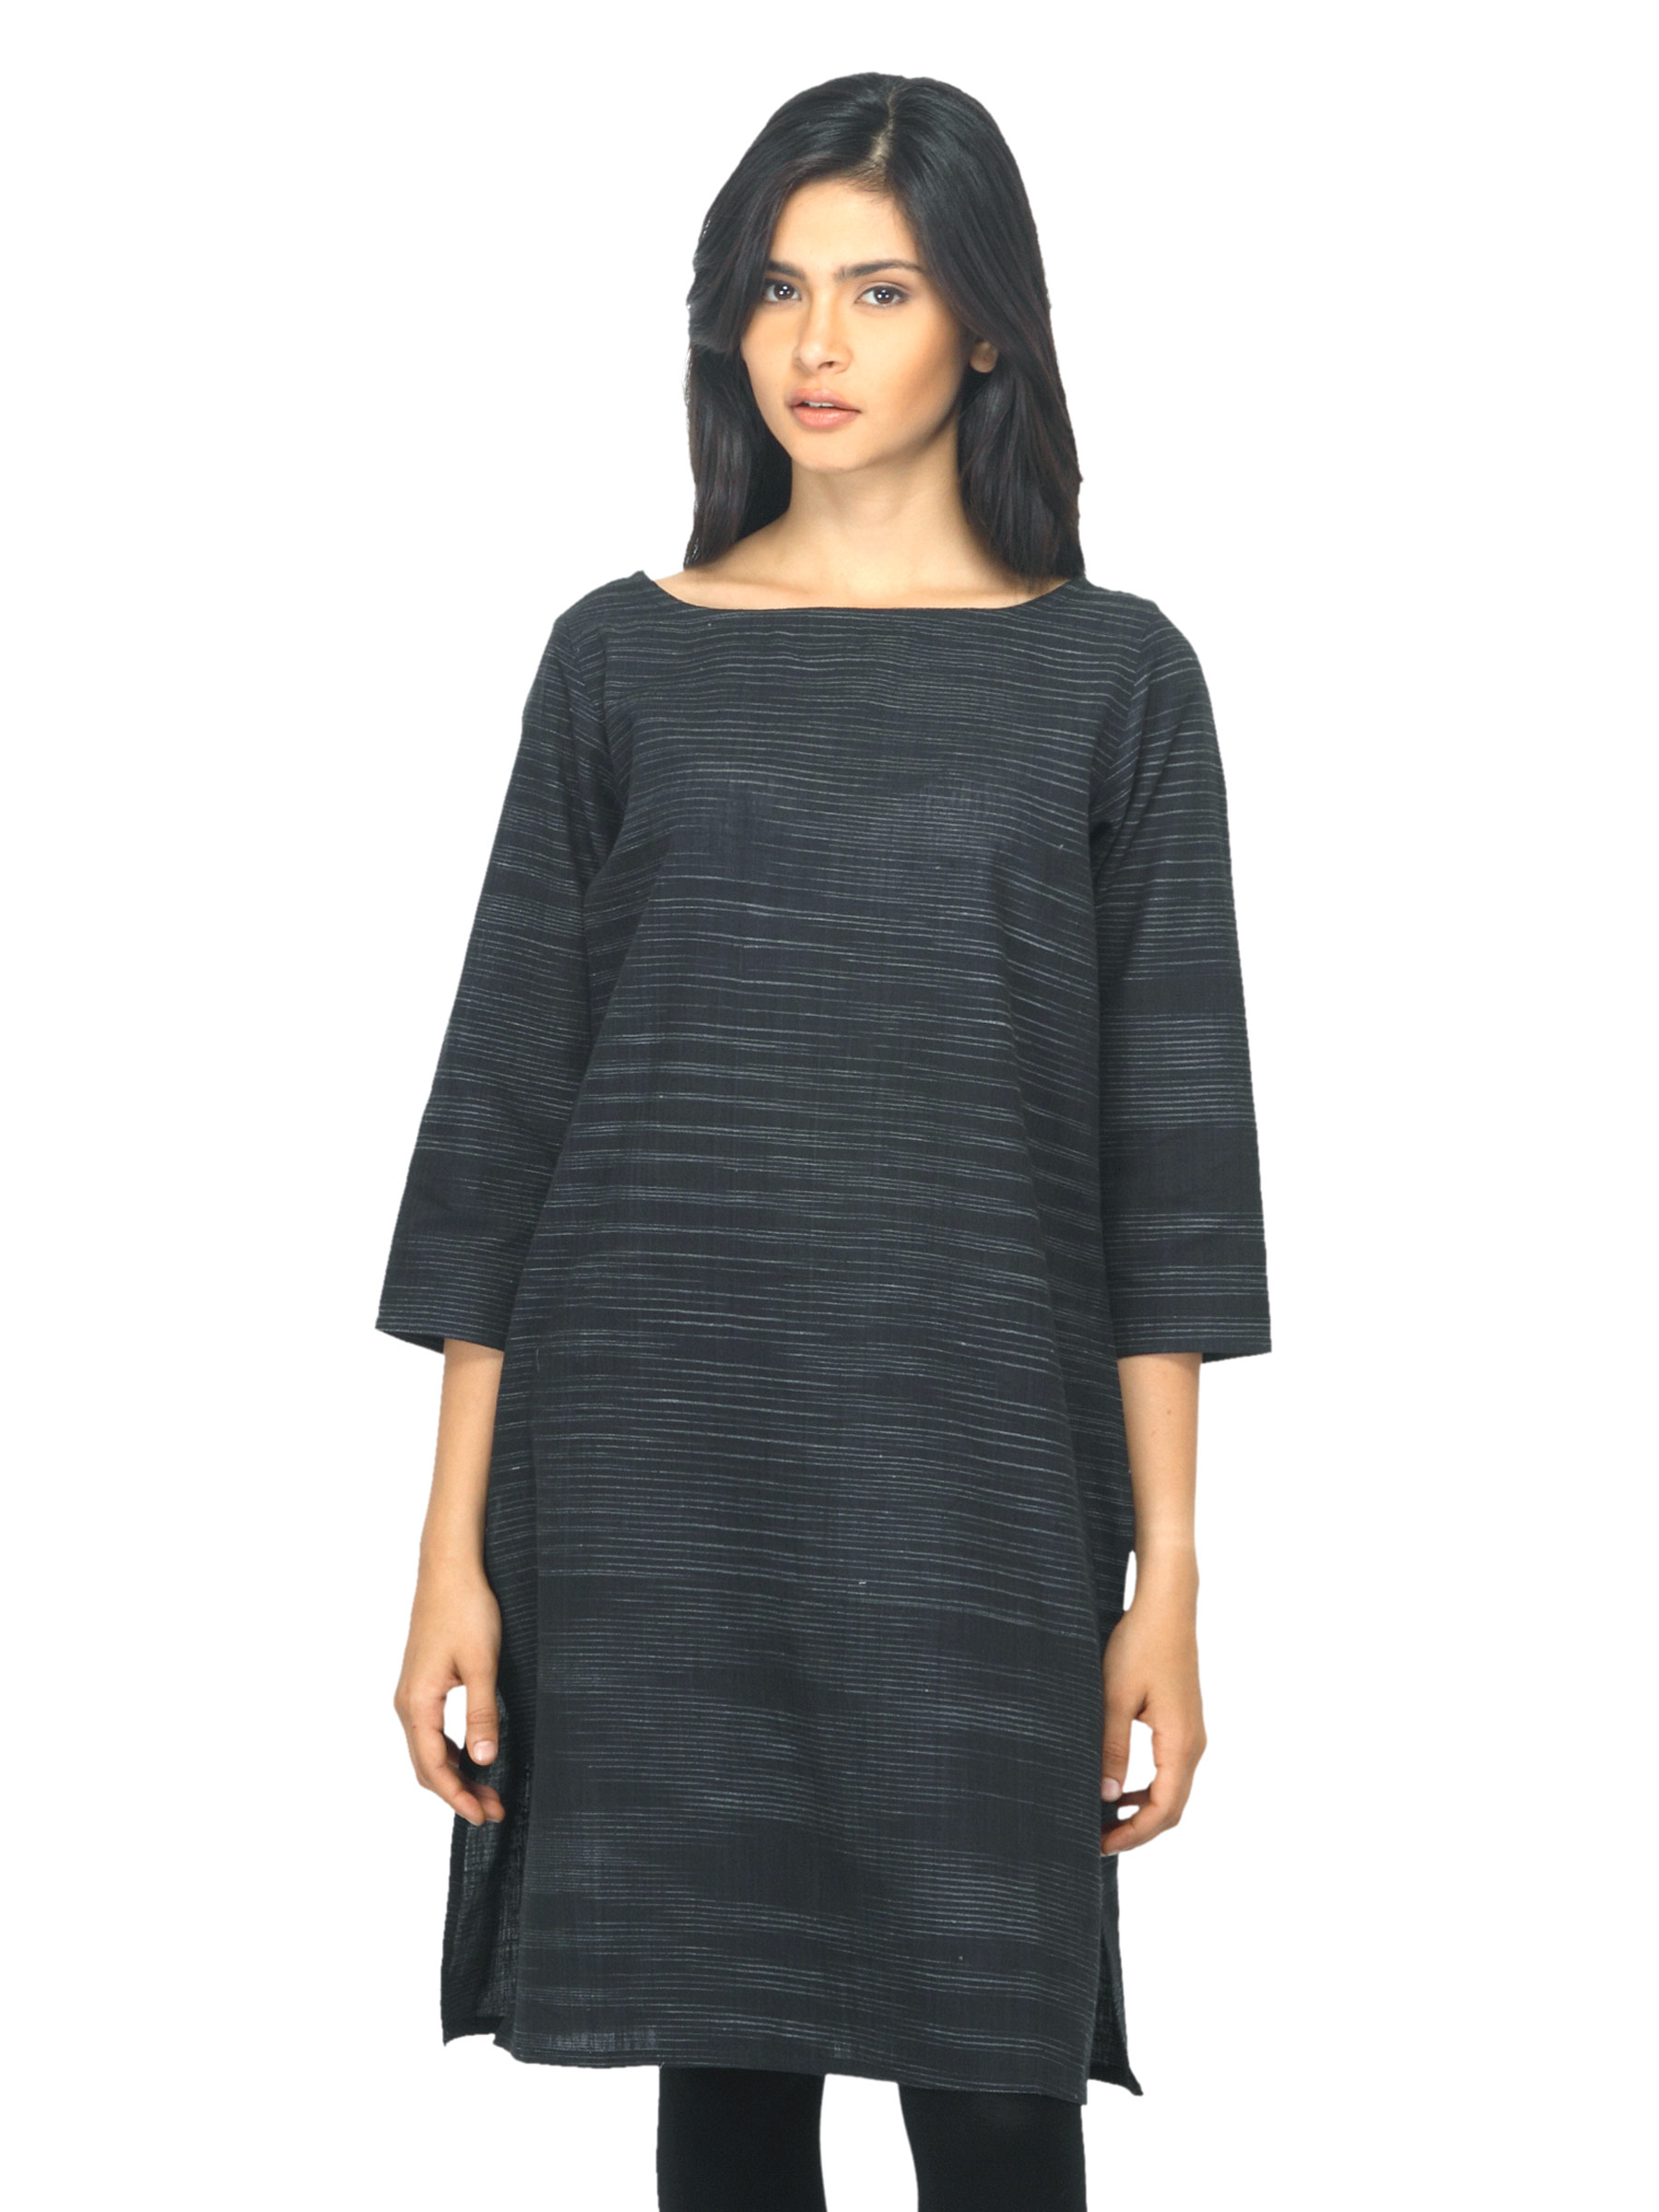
Fabindia Women Striped Black Kurta
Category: Apparel / Topwear / Kurtas
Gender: Women
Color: Black
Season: Summer 2012
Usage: Ethnic